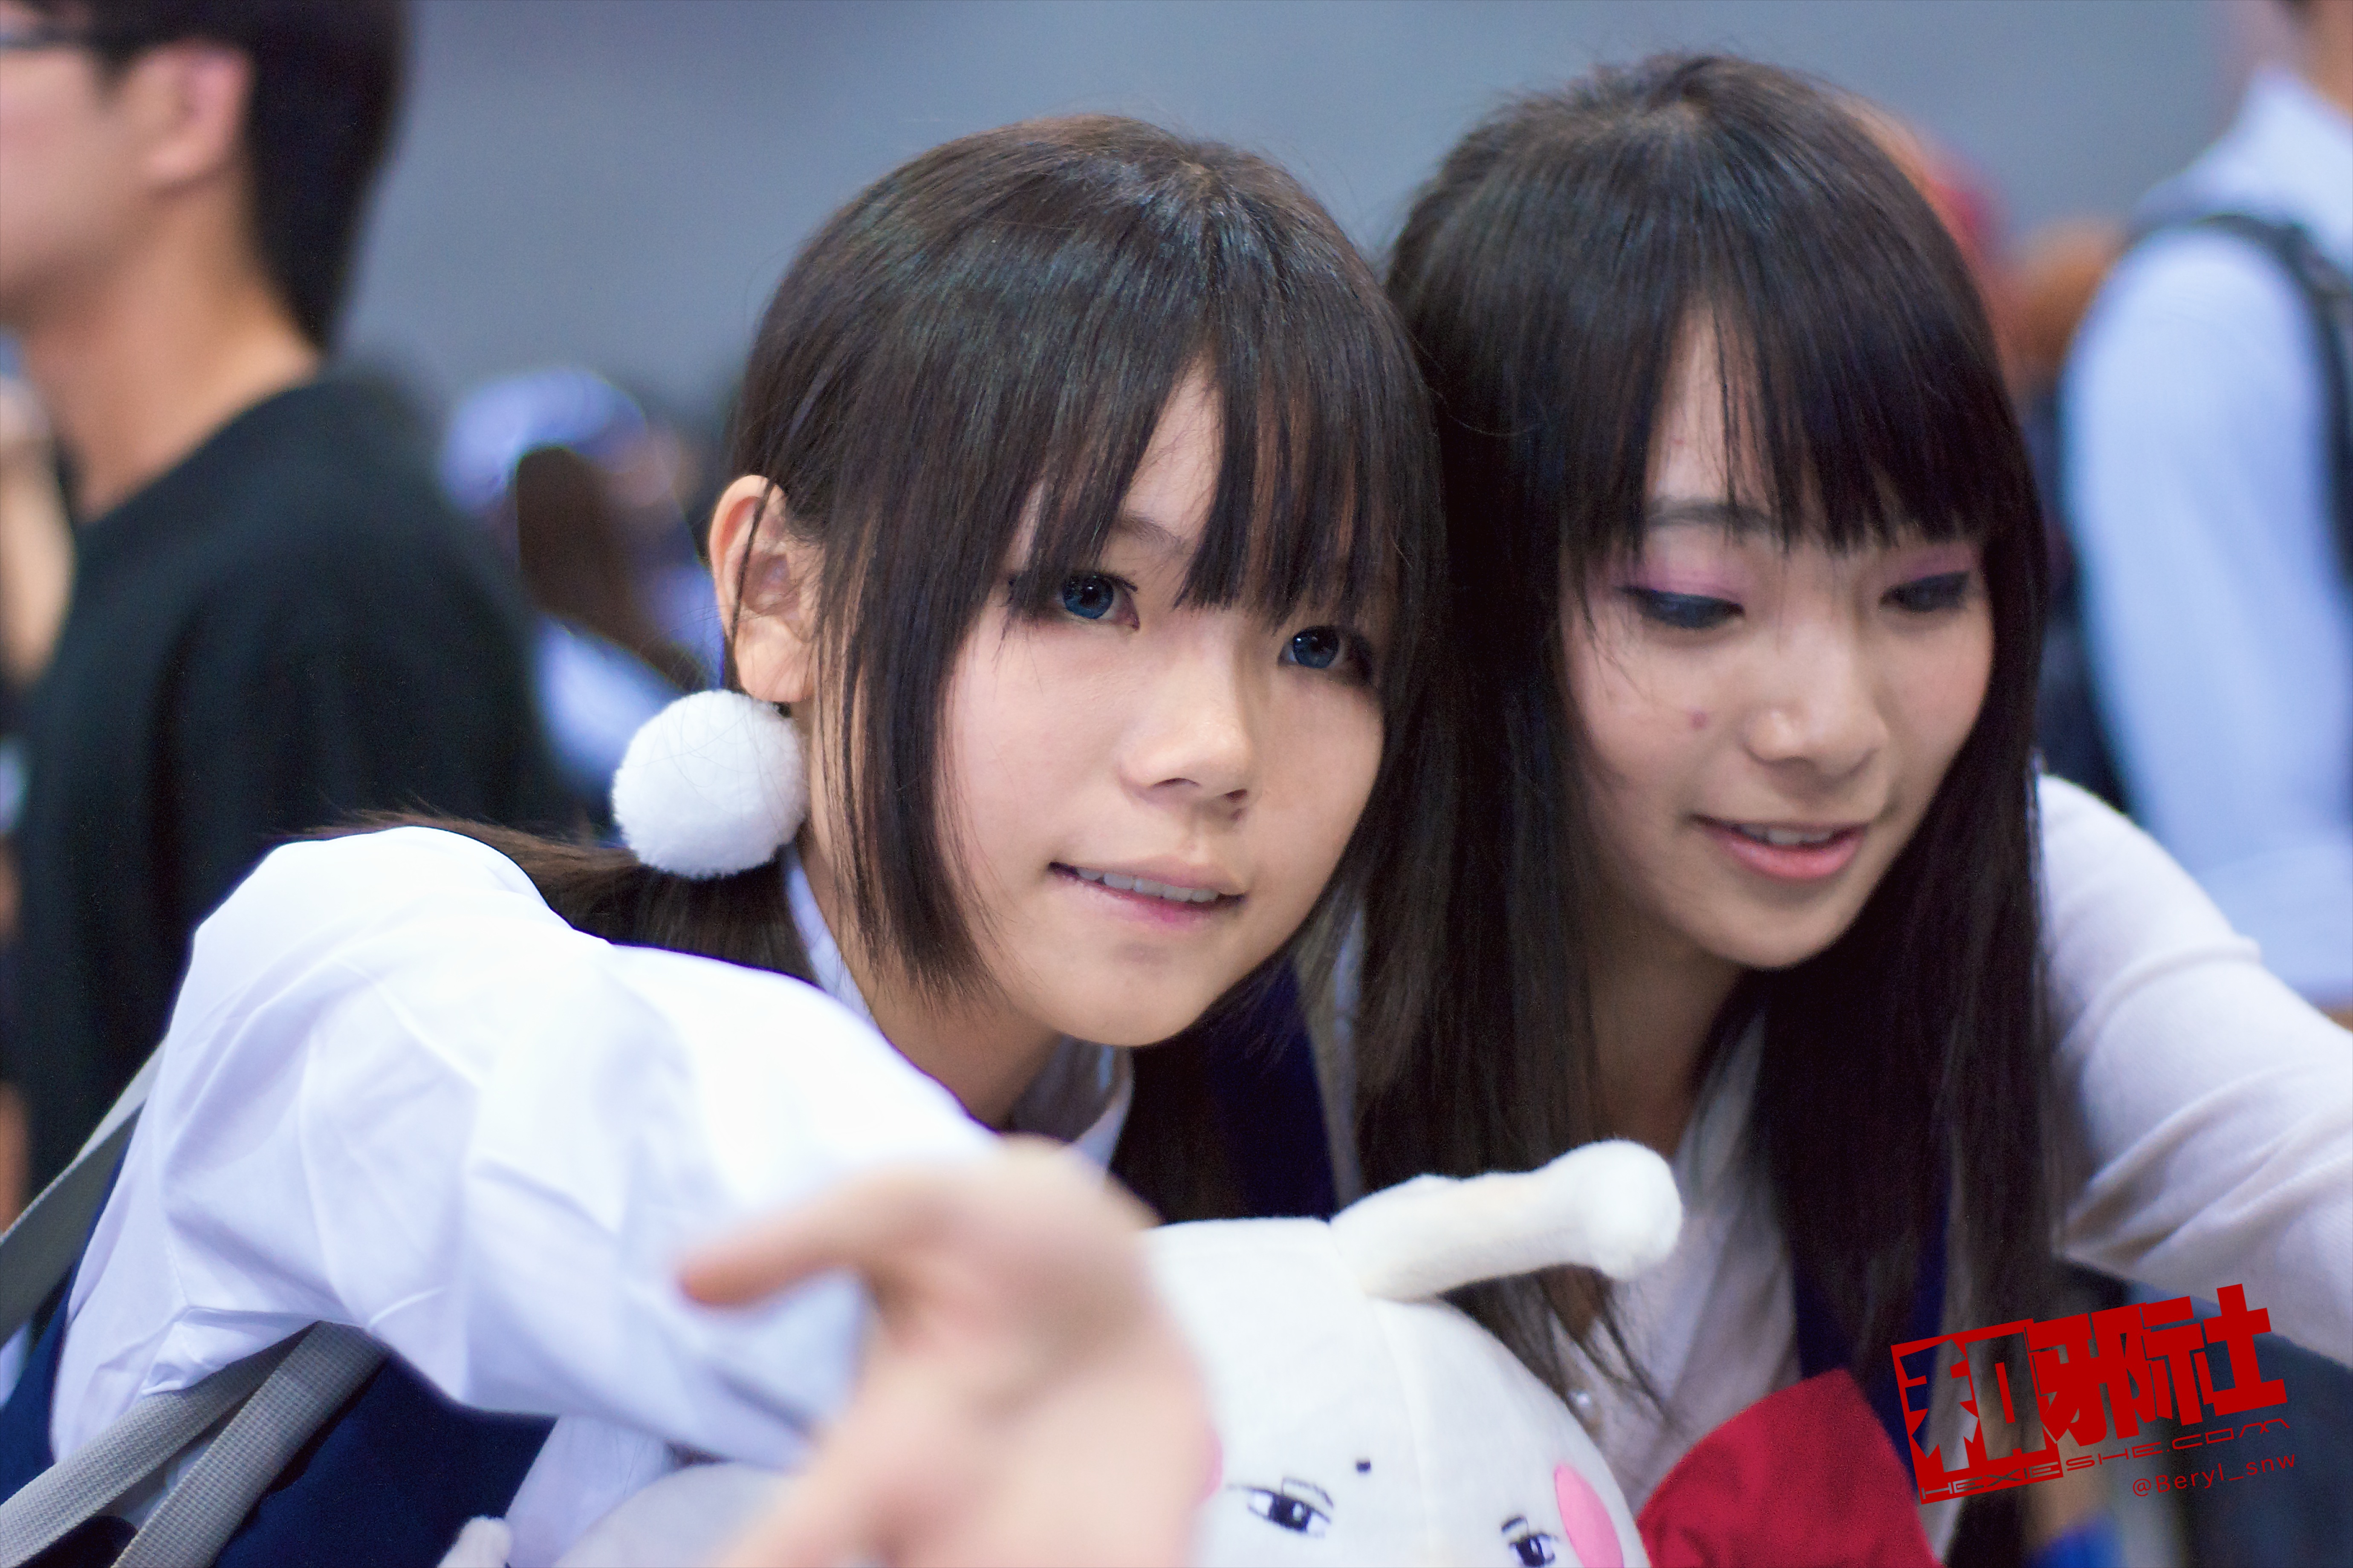
girl, cute, clothing, cosplay, girls, canton, costume, china, anime, comic, comiccon, guangzhou, acg, cos